Barbrook One

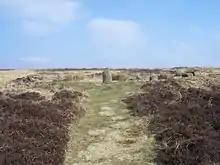

Barbrook One is a stone circle on Ramsley Moor in the Peak District.